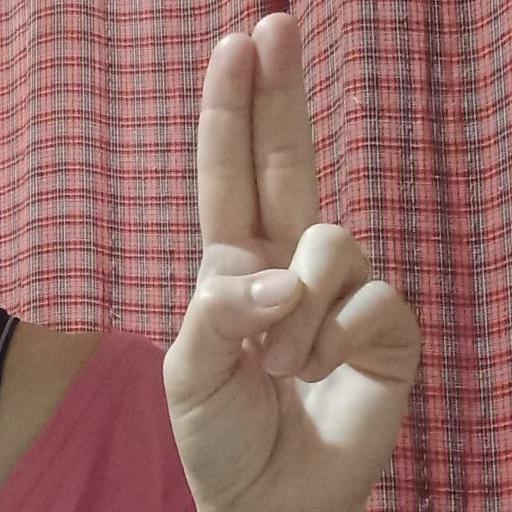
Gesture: two_up